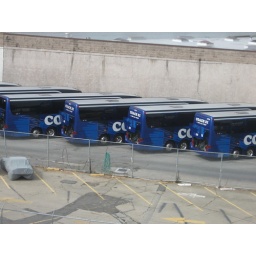
There are many blue bus in the car park.Taken during the Live Oak Summer program.